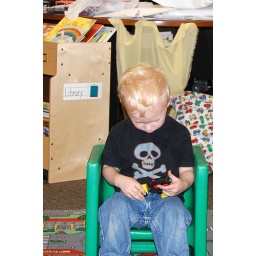
Travis sits in his green chair during circle time.